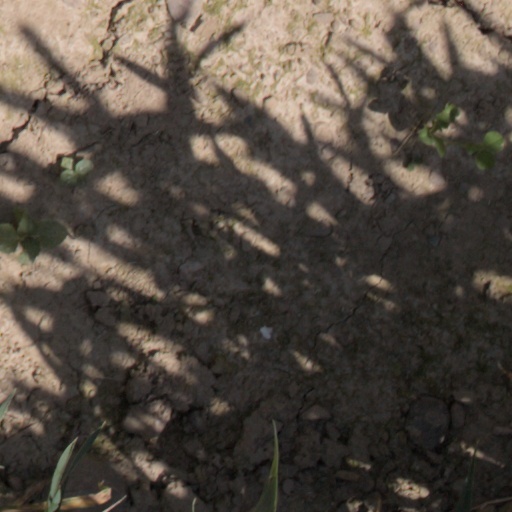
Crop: wheat